List of games included with Windows

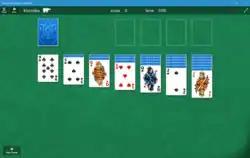
"Solitaire" has been included in every version of Windows since Windows 3.0, except Windows 8 and 8.1.

Video games have been included in versions of the Microsoft Windows line of operating systems, starting from Windows 1.0, all published by Microsoft. Some games that have appeared in "Microsoft Entertainment Pack" and Microsoft Plus! have been included in subsequent versions of Windows as well. "Microsoft Solitaire" has been included in every version of Windows since Windows 3.0, except Windows 8 and 8.1. The latest version of Windows, Windows 11, includes "Microsoft Solitaire Collection" and "Surf".